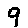
Label: 9